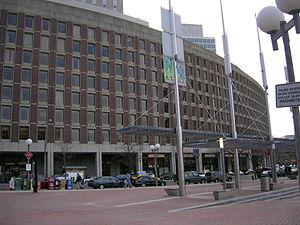
Le Government Center est un quartier dans le centre-ville de Boston, centrée sur City Hall Plaza. Auparavant localisé sur le site de Scollay Square, il est maintenant situé à l'emplacement de l'hôtel de ville de Boston, du palais de justice, de bâtiments administratifs fédéraux et de l'état du Massachusetts, et constitue un arrêt important du système de transports en commun MBTA.